Death of Abdulredha Buhmaid

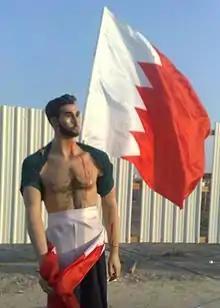
Memorial for Buhmaid

Human Rights Watch condemned the attack. "The Bahraini army has done what the Egyptian army did not do and exactly what the United States and its other partners urged it not to do -- it has opened fire on its own people," its Washington director said. Fareed Zakaria, CNN's international affairs analyst, said that the crackdown on protesters was a "rash move that will enrage many of its people and cost the regime international prestige". "This is a terrible mistake and they will pay a heavy price for it. The regime in Bahrain is doing something very rash and unwise; it is trying to respond by using force and punitive measures. This is not going to work in the end", he added.